Rabatak inscription

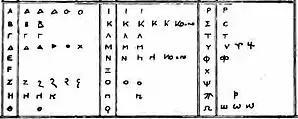
Variations of the Greek alphabet (narrow columns) in the Kushan script (wide columns)

In July 2000 Robert Kluijver travelled with a delegation of the Kabul Museum to Pul-i Khumri to retrieve the stone inscription (weighing between ). It was brought by car to Mazar-i Sharif and flown from there to Kabul. At the time the Taliban had a favorable policy towards the preservation of Afghan cultural heritage, including pre-Islamic heritage. The inscription, whose historical value had meanwhile been determined by Sims-Williams, became the centrepiece of the exhibition of the (few) remaining artifacts in the Kabul Museum, leading to a short-lived inauguration of the museum on 17 August 2000. Senior Taliban officials objected to the display of pre-Islamic heritage, which led to the closing of the museum (and the transfer of the Rabatak inscription to safety), a reversal of the cultural heritage policy and eventually leading to the destruction of the Buddhas of Bamyan and other pre-Islamic statuary (from February 2001 onwards).